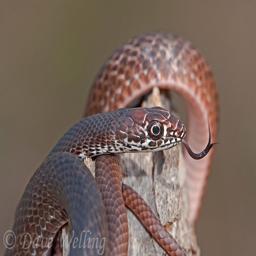
Animal: snakes